Gaita sanabresa

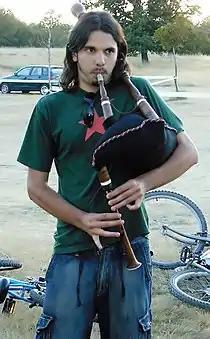
A "gaita sanabresa"

The gaita sanabresa is a type of bagpipe native to Sanabria, a "comarca" of the province of Zamora in northwestern Spain.